Lee and Penny Anderson Arena

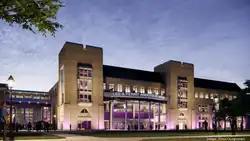
Proposal rendering

Lee and Penny Anderson Arena is an indoor arena under construction on the campus of the University of St. Thomas in Saint Paul, Minnesota. The facility is planned to be the home arena of the St. Thomas basketball and hockey teams beginning in the Fall of 2025.